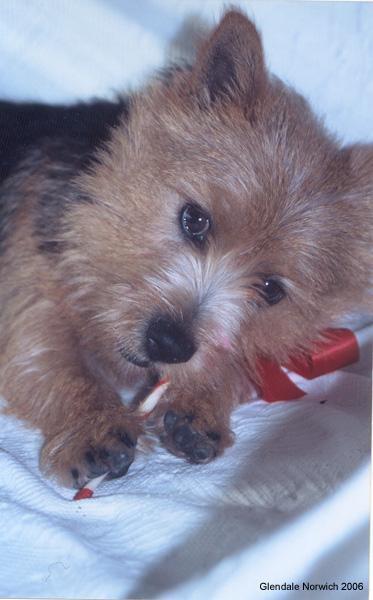
Norwich_terrier